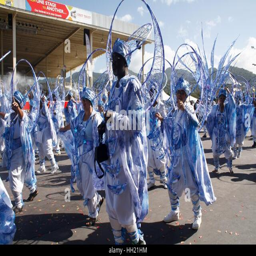
people dancing carnival at the queen park